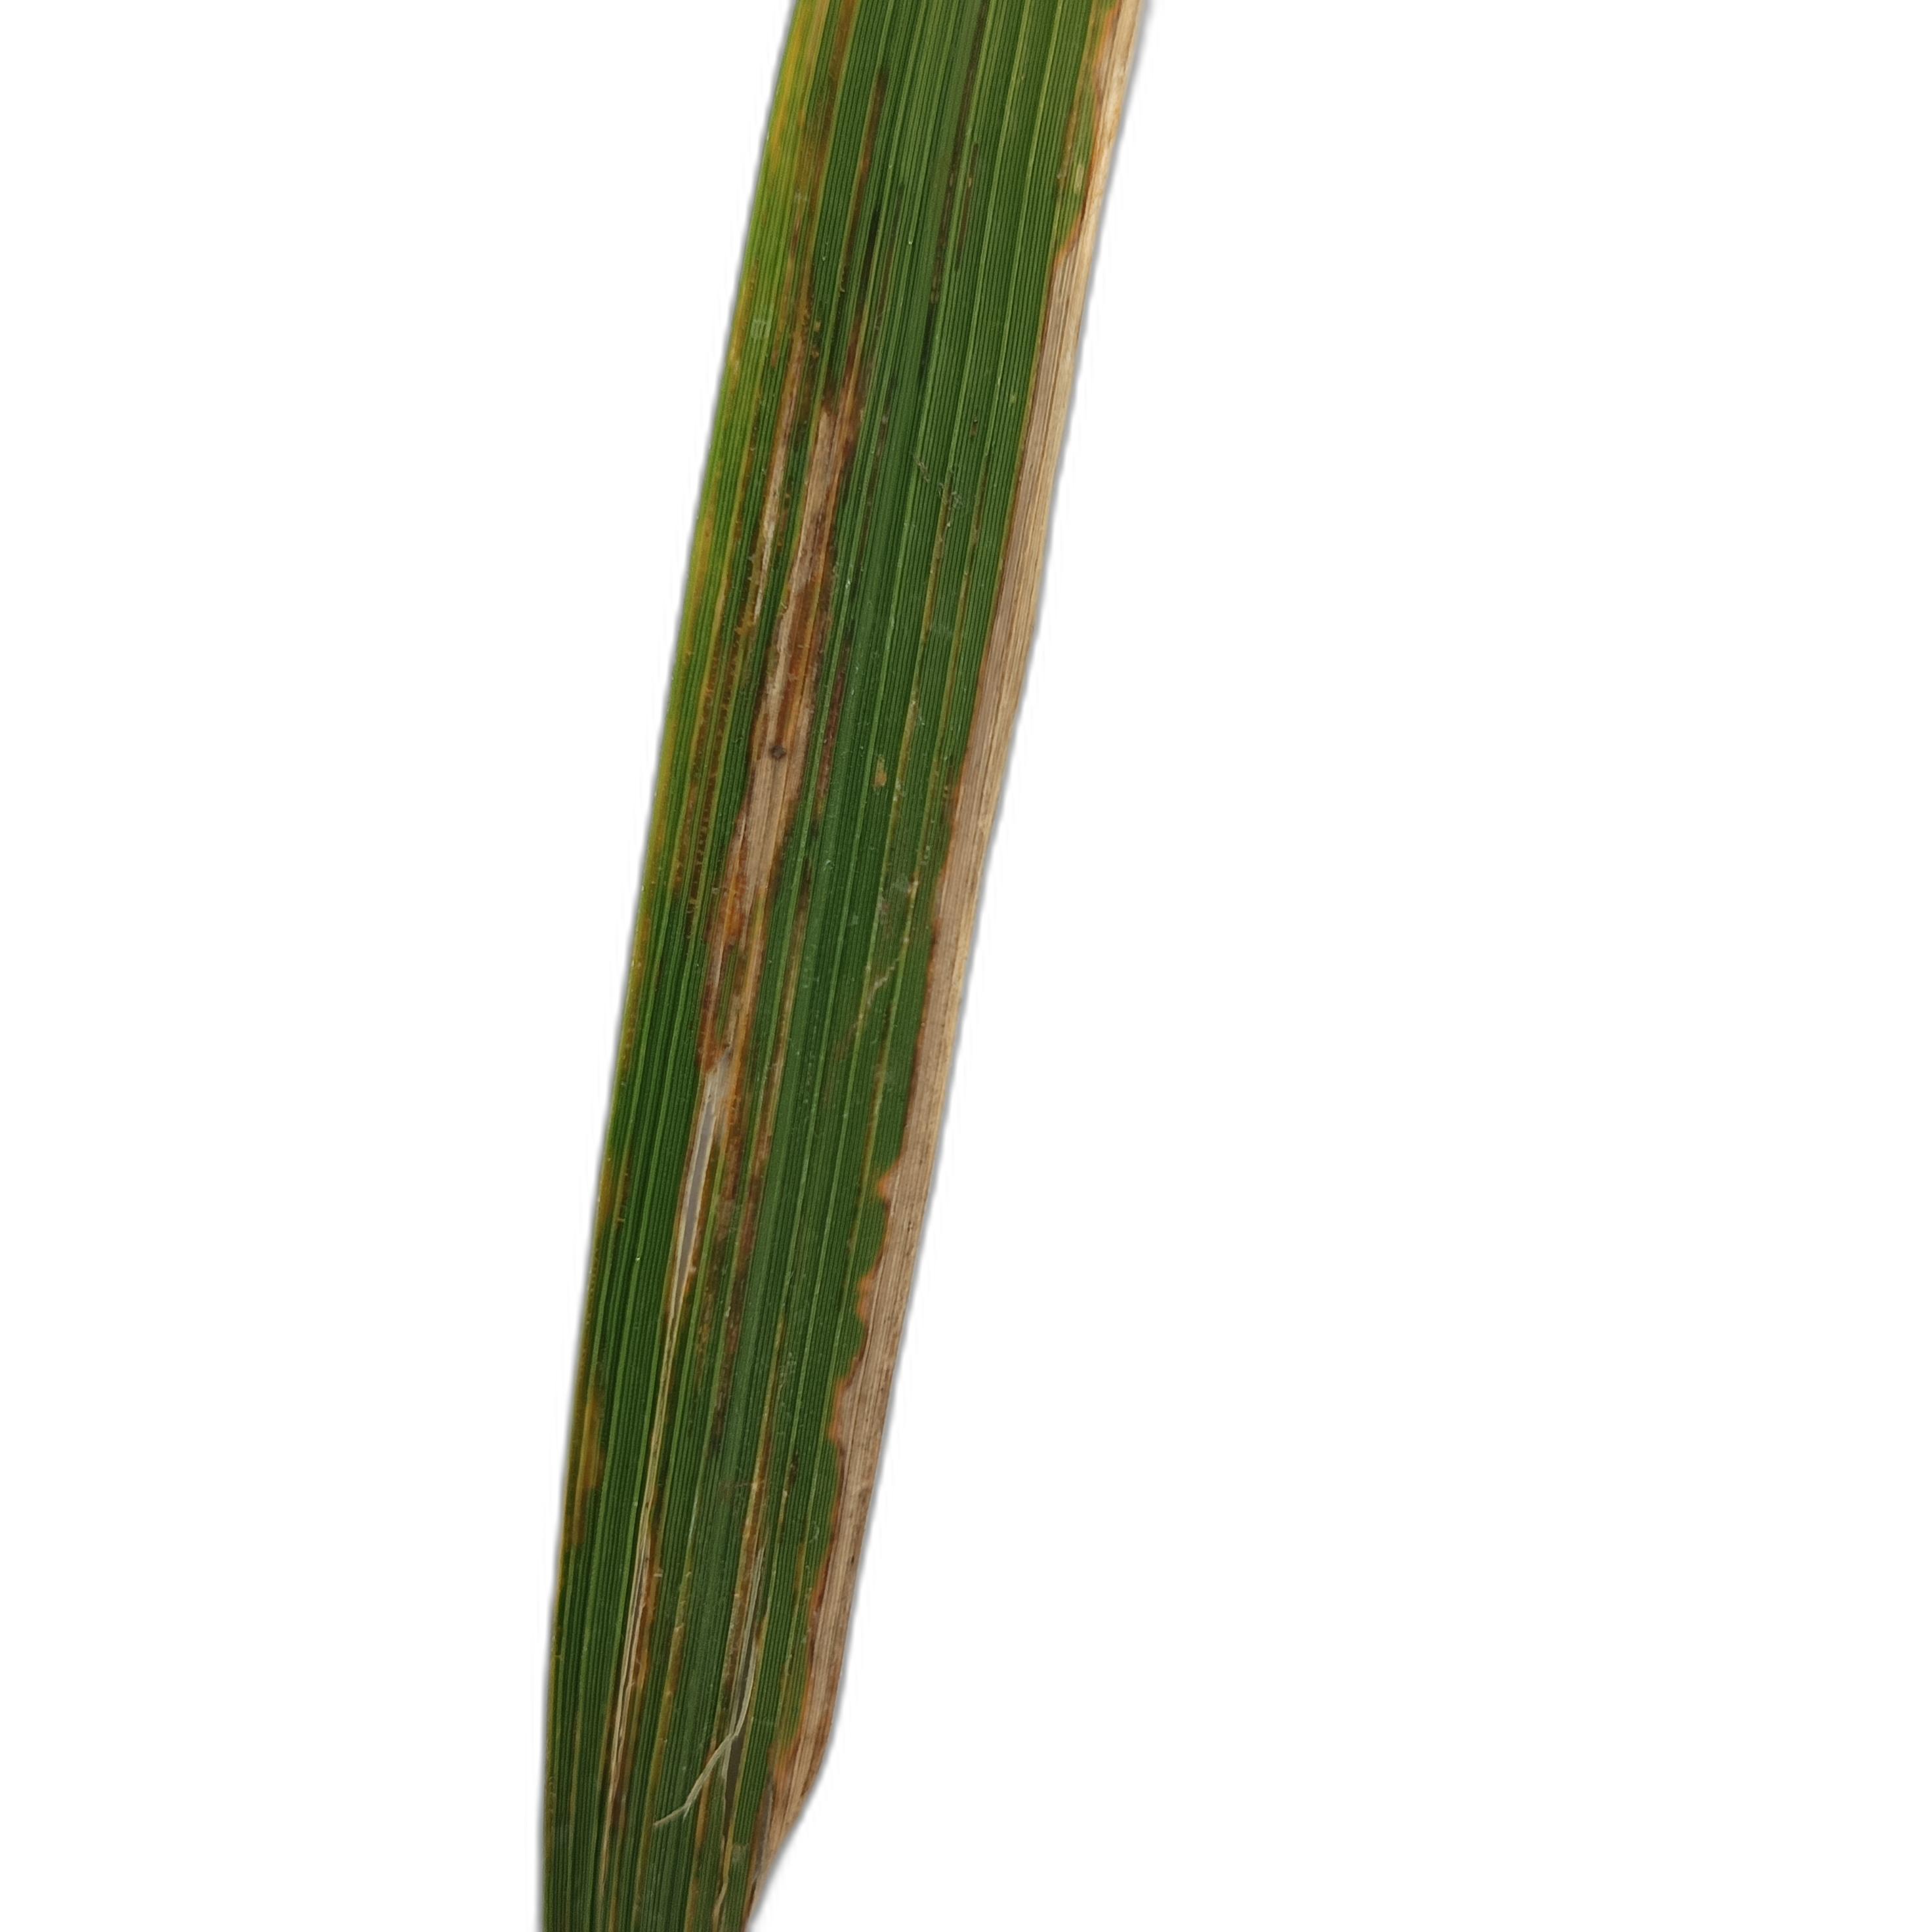
Label: Rice Stripes